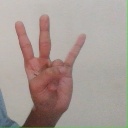
अक्षर: क्ष